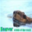
Label: beaver